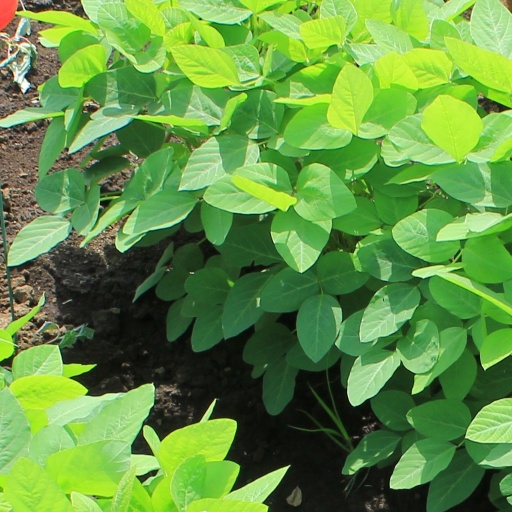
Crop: soybean